De Havilland

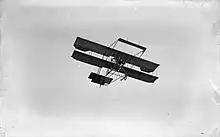
The de Havilland Biplane No. 2 or F.E.1 in flight, "circa" 1911

After the Second World War de Havilland continued with advanced designs in both the military and civil fields, but several public disasters doomed the company as an independent entity. The experimental tailless jet-powered de Havilland DH.108 Swallow crashed in the Thames Estuary, killing Geoffrey de Havilland Jr., son of the company's founder. A large additional aircraft factory was acquired in 1948 at Hawarden Airport at Broughton near Chester, where production supplemented the Hatfield output. The de Havilland Comet was put into service in 1952 as the eagerly anticipated first commercial jet airliner, twice as fast as previous alternatives and a source of British national pride. Operated by British Overseas Airways Corporation, on 2 May 1952 the flight registered G-ALYP took off with fare-paying passengers and inaugurated scheduled service from London to Johannesburg. Powered by four de Havilland Ghost jet engines, the Comet could reach speeds of 500 miles per hour (halving journey times around the world), and fly at an altitude of 40,000 feet, a performance previously the preserve of military jet fighters. Twenty months after the launch, there were 17 Comets in service. The Comet suffered three high-profile crashes in two years. Two of these were found to be caused by structural failure resulting from metal fatigue in the airframe, a phenomenon not fully understood at the time; the other was due to overstressing of the airframe during flight through severe weather. Sir Arnold Hall led the RAE research team that made the discovery that the rivets punched into the metal caused a minute fatigue crack.